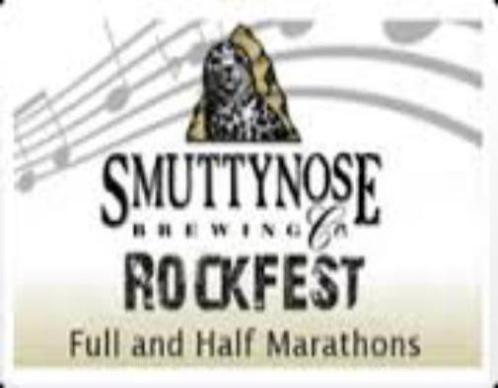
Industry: Food